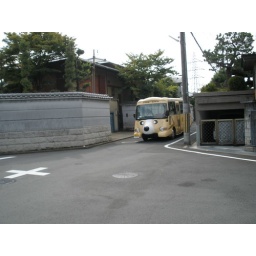
it would seem a lot of school buses in Japan look like animals